Michelle Visage

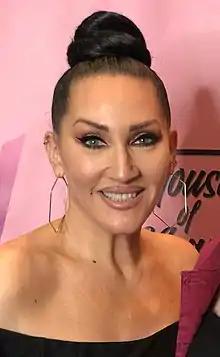
Visage in 2018

Michelle Visage (born Michelle Lynn Shupack, September 20, 1968) is an American television personality, singer, broadcaster, producer, and actress. She gained recognition as a member of the dance-pop group Seduction, who charted five singles on the "Billboard" Hot 100 between 1989 and 1990. She later served as lead vocalist of the R&B and dance group The S.O.U.L. S.Y.S.T.E.M., who reached the top of the dance charts with the single "It's Gonna Be a Lovely Day" in 1993.